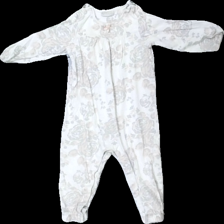
View: front
Type: Pajamas
Category: Children
Brand: Lindex
Colors: White, Pink, Grey
Material: 100% bomull
Pattern: Floral print
Cut: C-collar
Size: 74
Season: All
Stains: Minor
Damage: smuts fläckar
Damage location: top center
Price range: <50
Recommended usage: Export
Description: body med tryck